Yuri Nikulin

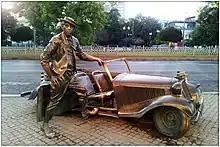
Monument of Nikulin in Moscow

His screen debut came in 1958 with the film "The Girl with the Guitar". He appeared in almost a dozen major features, mainly in the 1960s and 1970s, and achieved great success with short films directed by Leonid Gaidai."